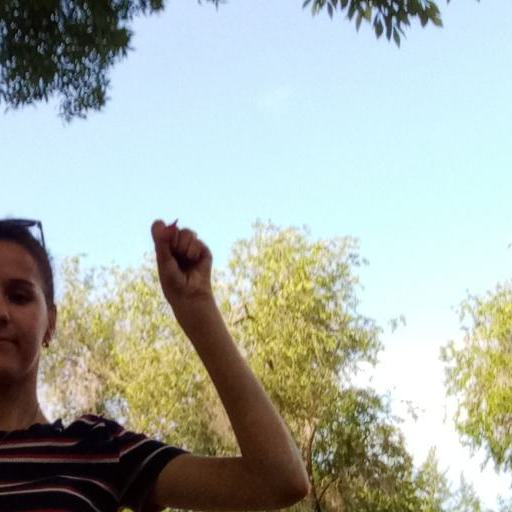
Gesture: fist